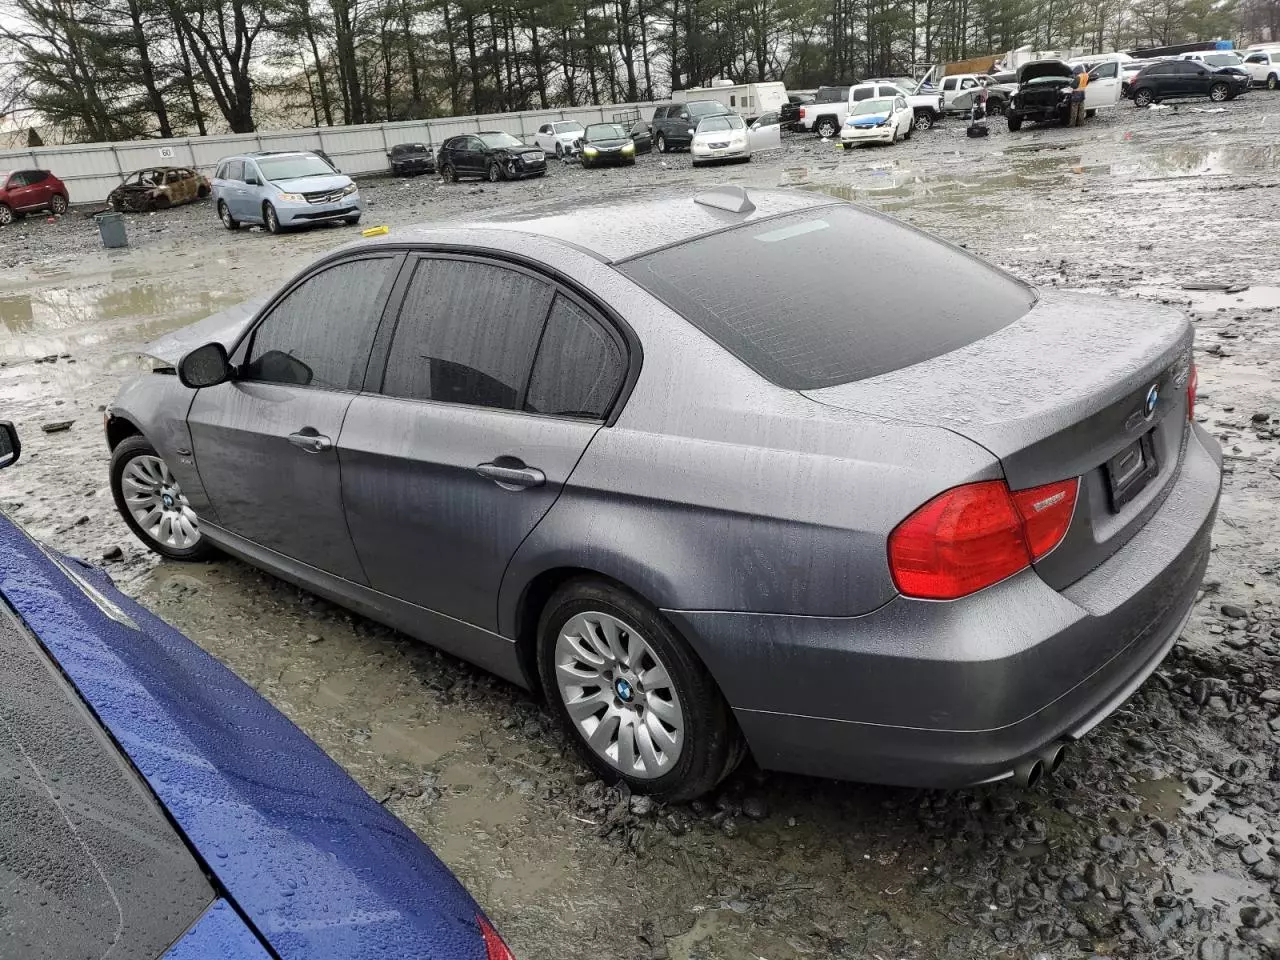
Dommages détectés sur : capot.
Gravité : mineur